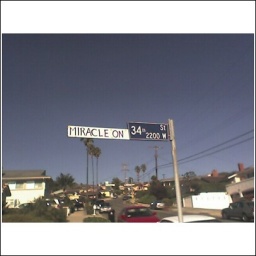
street sign in san pedro